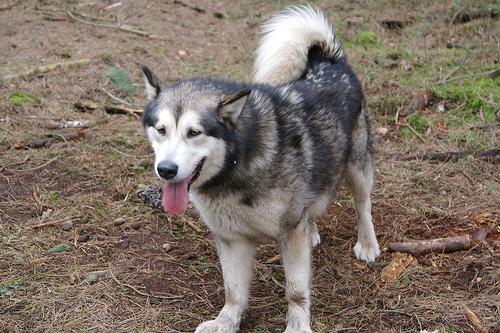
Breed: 1324-n000004-malamute